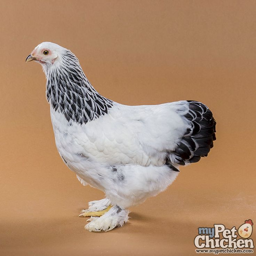
the famously huge chicken of fame !